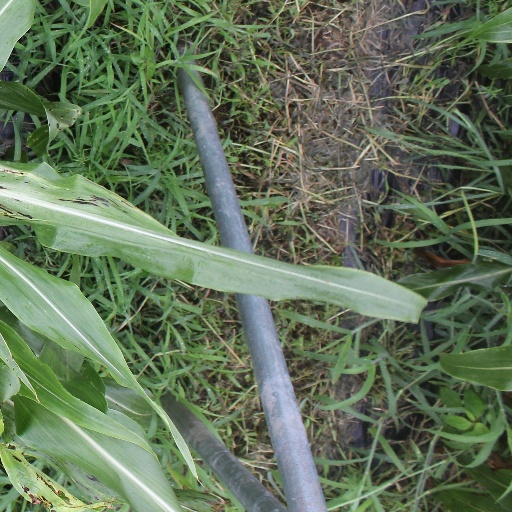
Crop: sorghum